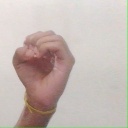
अक्षर: ऊ